Naqiʾa

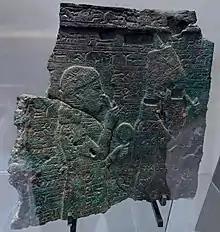

Naqiʾa's authority grew in the reign of her son; early on she built a palace for him in Nineveh, the Assyrian capital, and made an inscription commemorating the construction. Constructing palaces was an unusual activity for a queen to engage in, usually done only by kings. The inscription documenting the project is bombastic and clearly takes inspiration from those of the kings. In most sources from Esarhaddon's time, Naqiʾa is referred simply to as the queen mother ("ummi šari"). Naqiʾa retained this title in the reign of Esarhaddon's son (and her grandson) Ashurbanipal (669–631), despite then no longer being the mother of the reigning king. In terms of surviving sources she was by far the most prominent queen mother in Assyrian history; most known occurrences of the title are from her lifetime.